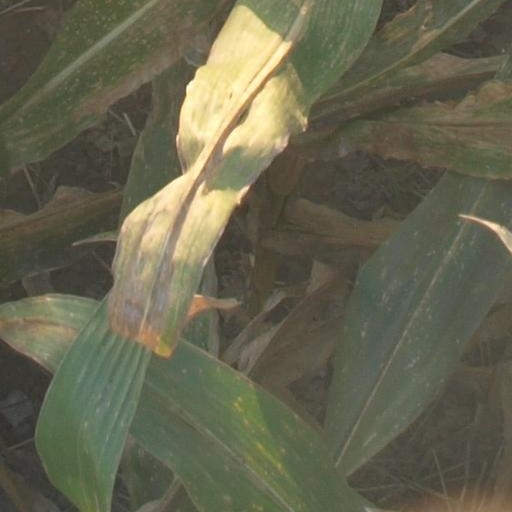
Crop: maize; corn